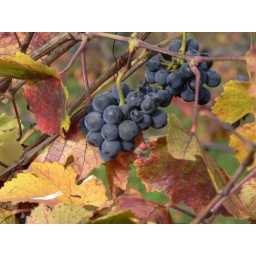
Across the street from my aunt Nancy's house in Napa. Beautiful fall/winter colors.